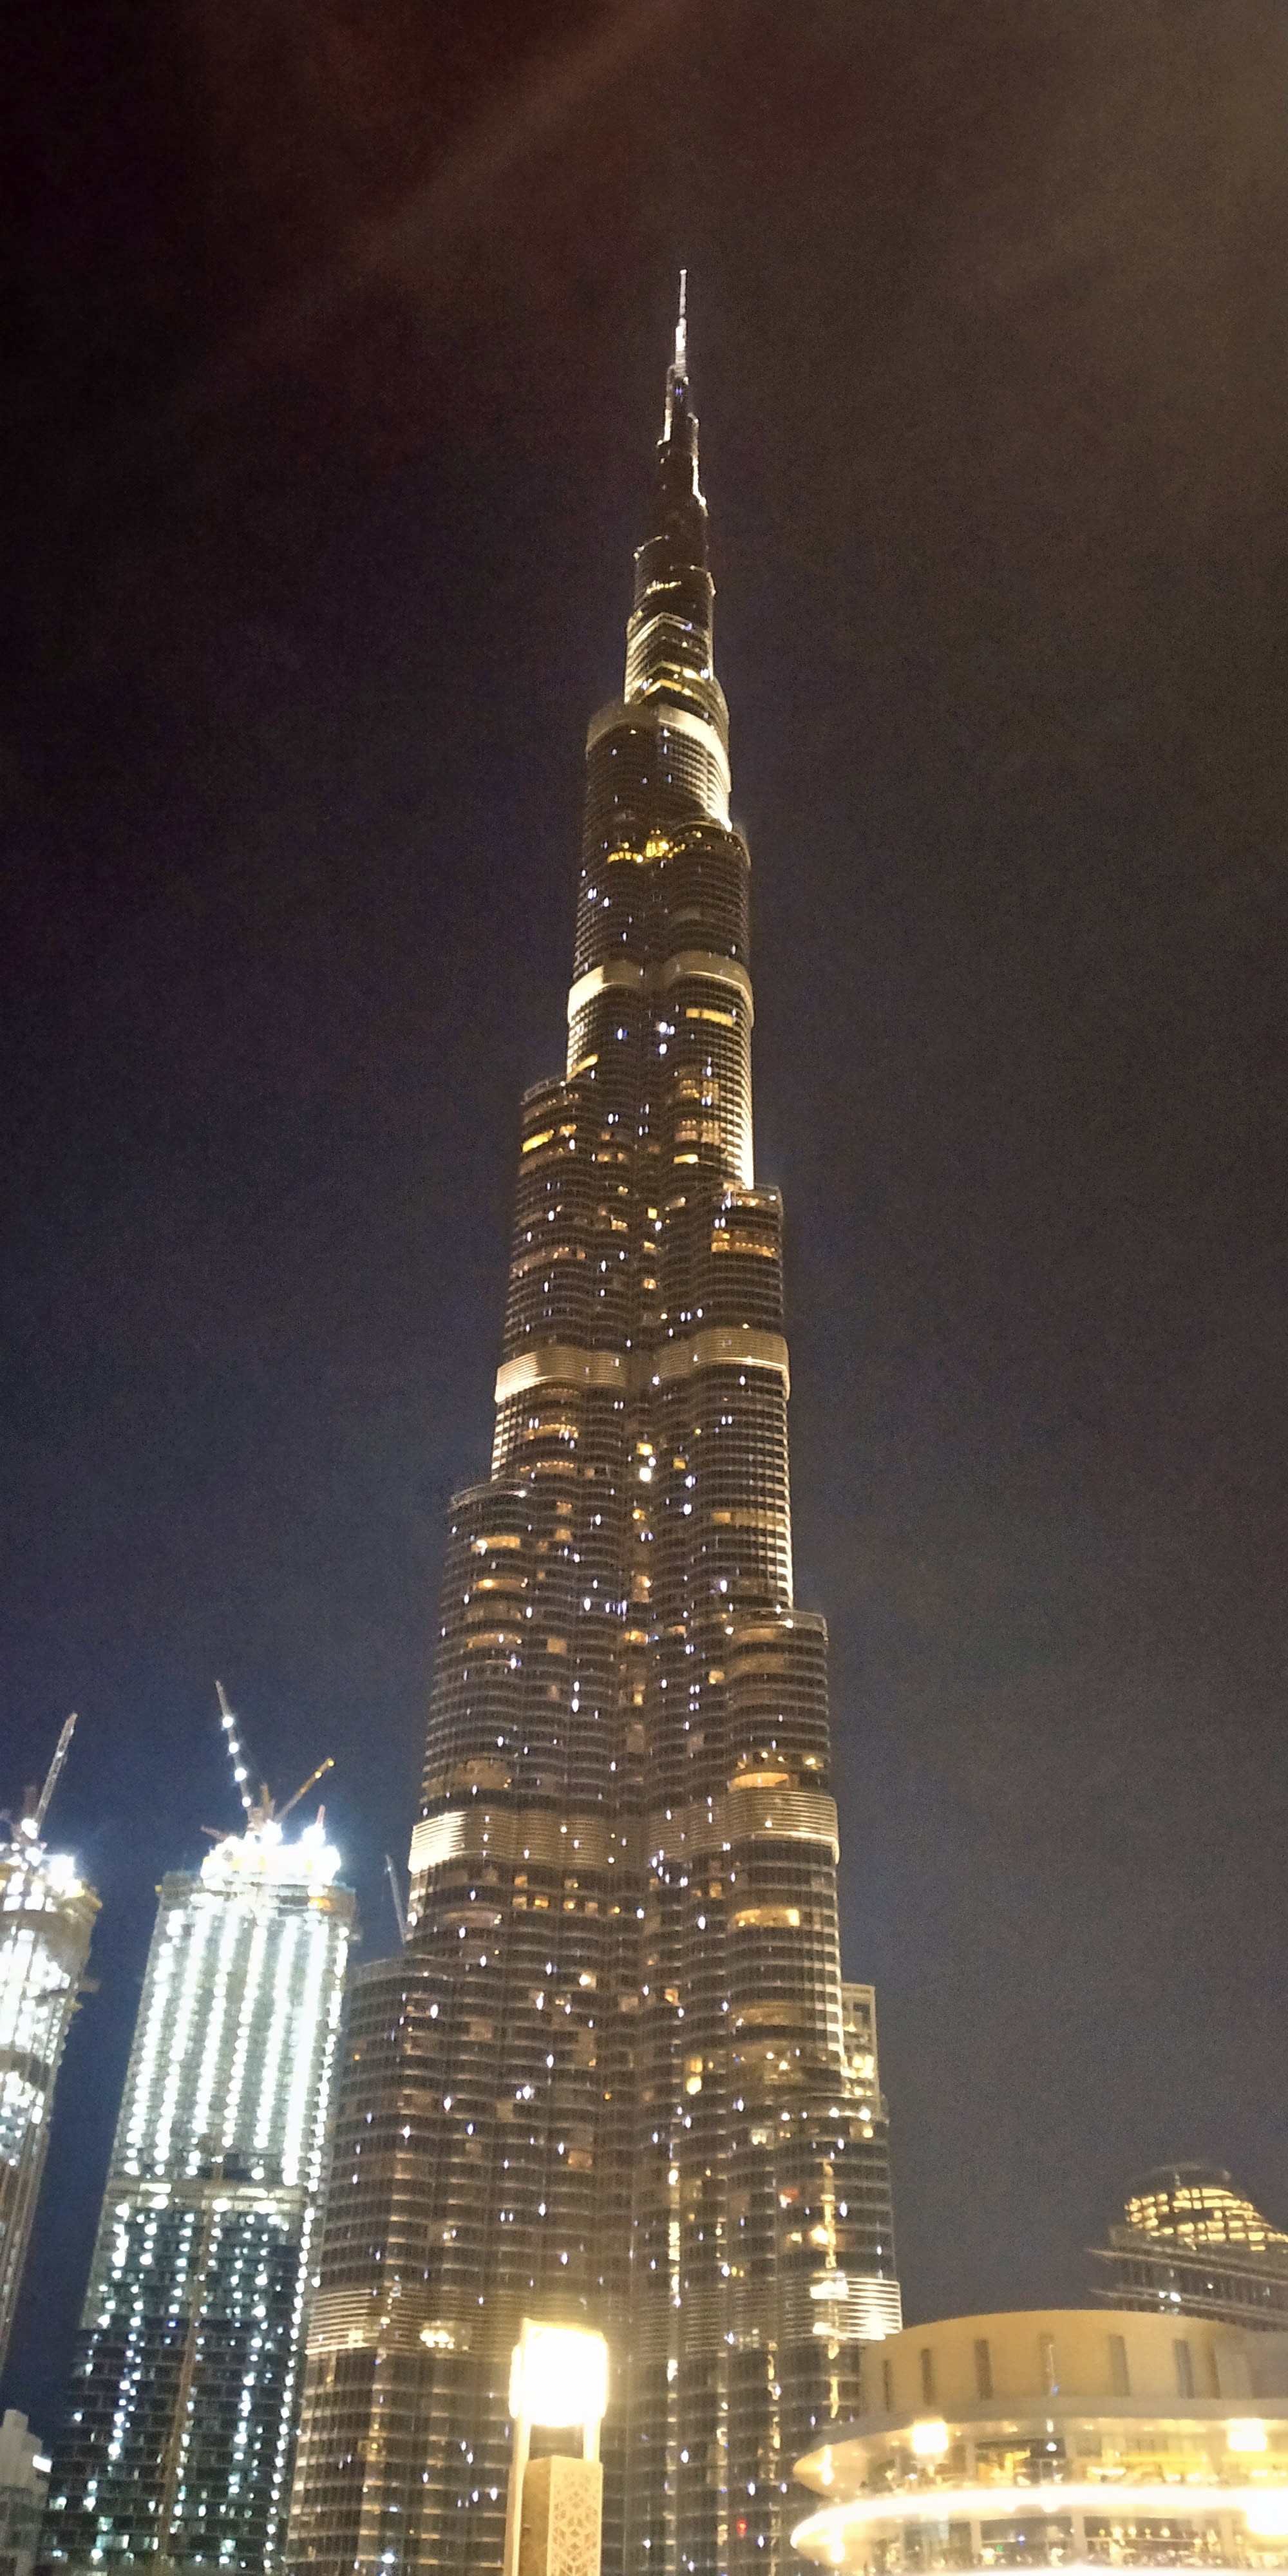
Landmark: Burj Khalifa